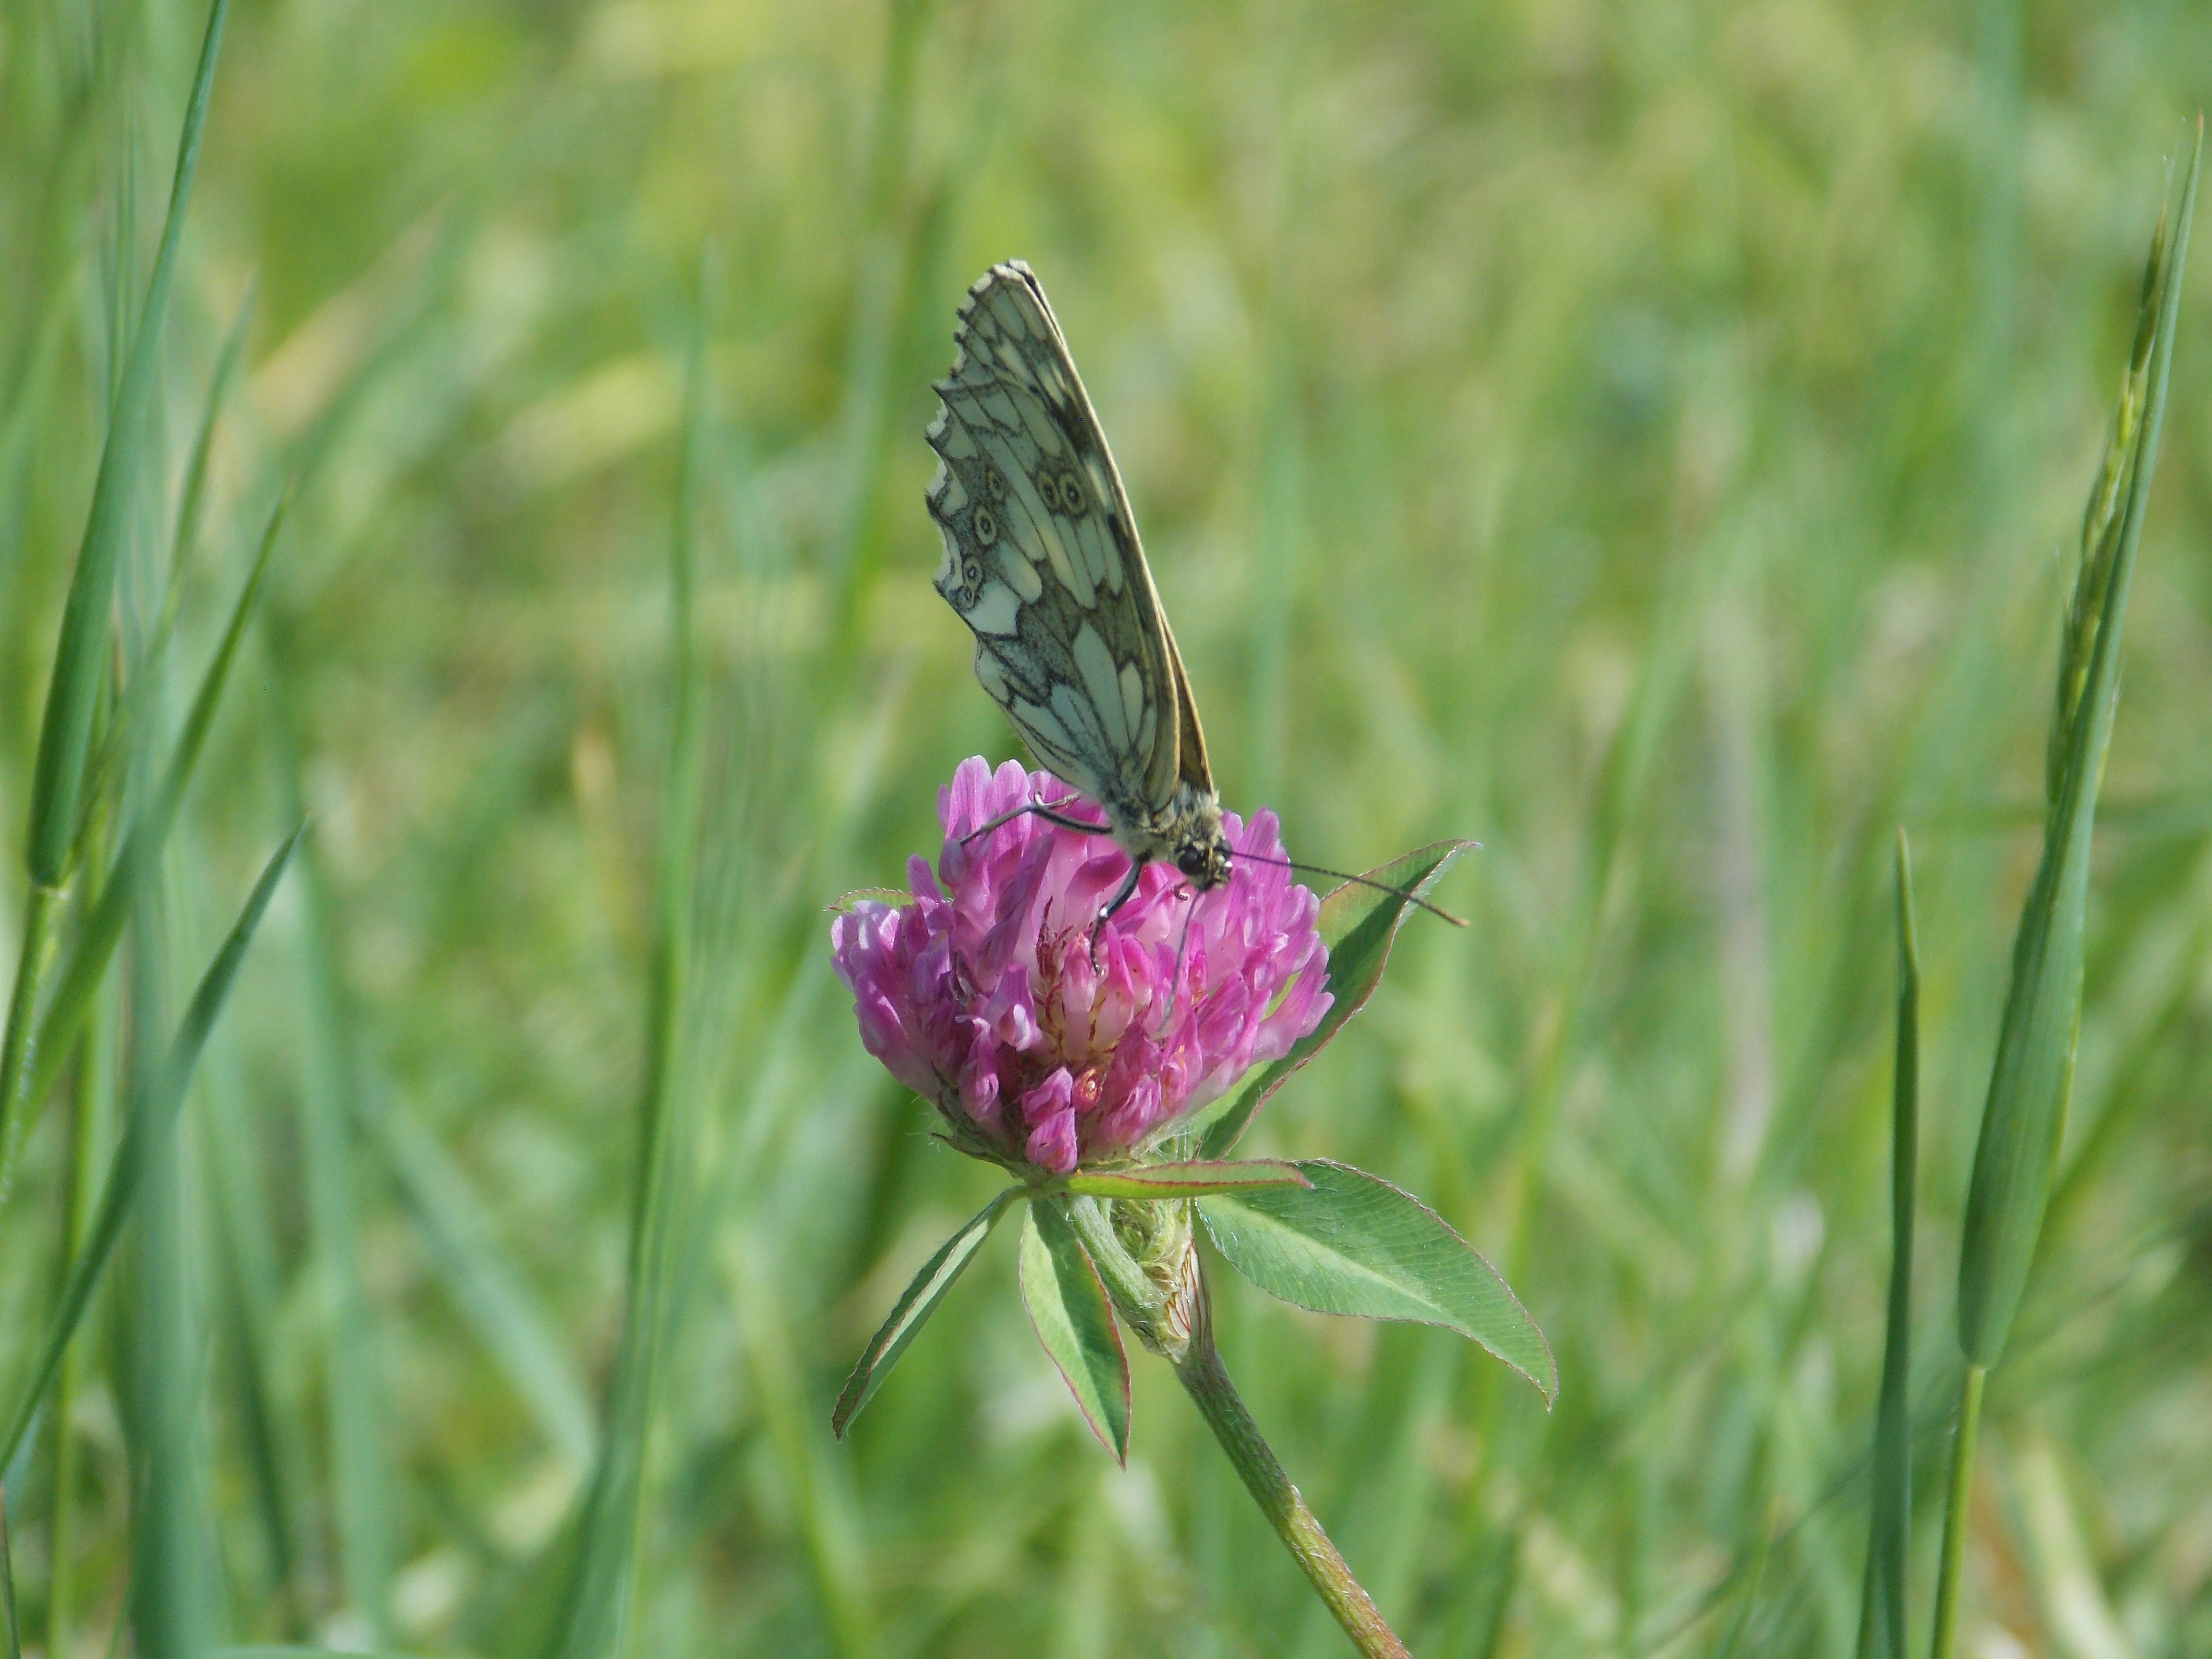
nature, grass, plant, lawn, meadow, prairie, flower, green, insect, butterfly, flora, fauna, invertebrate, wildflower, grassland, wings, nectar, insecta, pieridae, macro photography, flowering plant, grass family, land plant, moths and butterflies, lycaenid